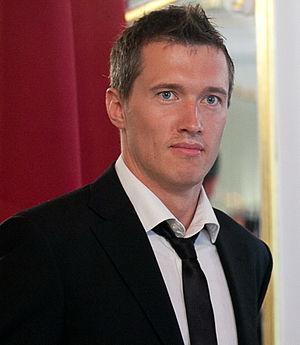
Juris Štāls est un joueur professionnel letton de hockey sur glace.